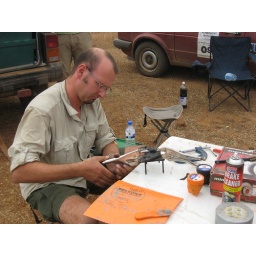
Jon using Belzona to glue the carb mount in a field along the side of the road 1/15/08